Transvaal Colony

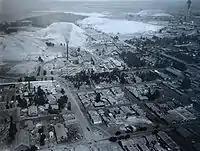
Aerial photography of gold mines, taken by Eduard Spelterini in July 1911

In May 1908, Jan Smuts, Transvaal Colonial Secretary proposed a gathering of representatives from all four colonies and decide on a customs and railways agreement and also included a proposal that the colonies appoint delegates to discuss a constitution for a united country in the form of a National Convention. The objective of the convention was to find a solution to the political, racial and economic problems encountered by these colonies and find common ground between the Boers and the English. On 12 October 1908, the thirty delegates of the four colonies met in Durban under the Chairmanship of Sir Henry de Villiers. Twelve delegates came from the Cape Colony, eight from the Transvaal and five each from the Orange River and Natal Colonies representing a gathering of sixteen from an English background with the remaining fourteen of Boer origin.